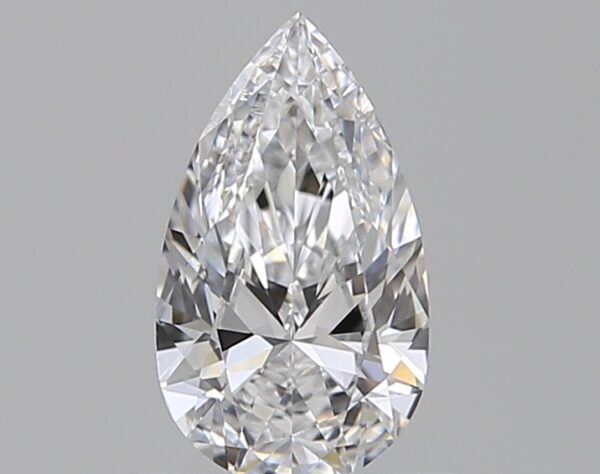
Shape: pear
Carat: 0.5
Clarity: VS1
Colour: D
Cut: EX
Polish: EX
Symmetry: VG
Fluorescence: N
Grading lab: GIA
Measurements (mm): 7.35 x 4.23 x 2.56